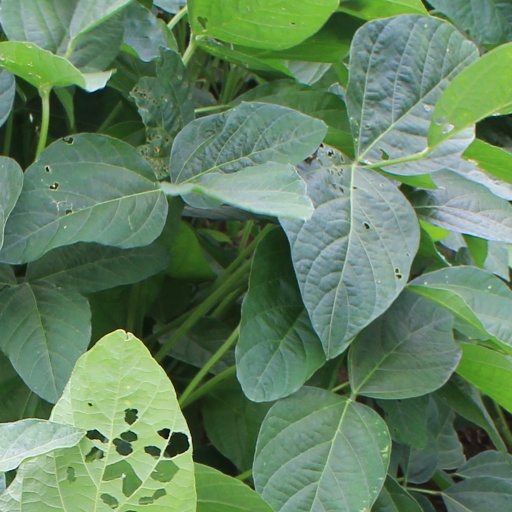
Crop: soybean